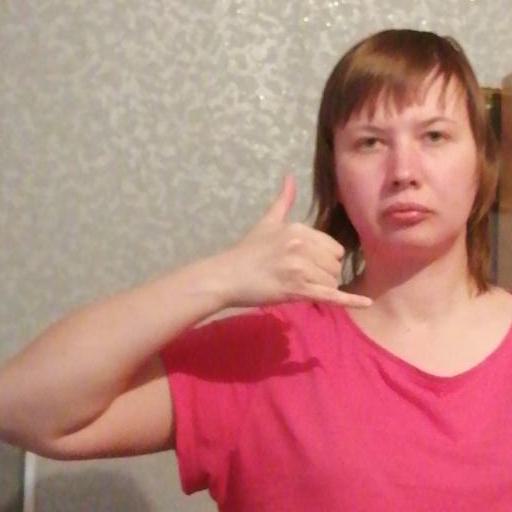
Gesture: call